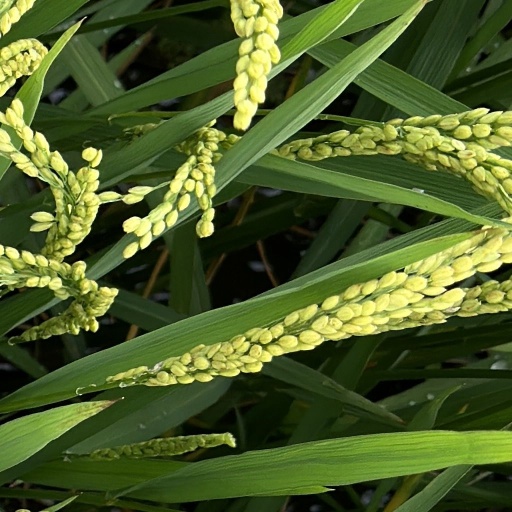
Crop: rice